Paruyr Hayrikyan

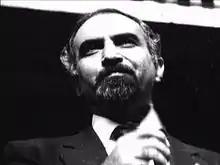
Paruyr Hayrikyan in 1990

In 1988, Hayrikyan was stripped of his Soviet citizenship and exiled to Ethiopia after his accusations that the Soviet leadership instigated the Sumgait pogroms of Armenian population in Azerbaijan. In Addis Ababa Hayrikyan applied for and was granted asylum by the United States, where he remained for some time. During this period, Paruyr Hayrikyan acquired wide popularity, and was elected Chairman of the International Coordinating Center of the National Democratic Movement of the USSR, also known as Democracy and Independence. On May 20, 1990, while he was still in exile in the USA, he was elected a member of the Armenian Supreme Council. In 1990, following pressure from a group of United States senators led by Bob Dole, Mikhail Gorbachev restored Hayrikyan's citizenship and allowed him to return. Since then Hayrikyan has taken an active part in Armenian political life. As a candidate for 1991 Armenian presidential election he was ranked second with 7% votes. Hayrikyan's supporters claimed that there were violations during the campaign, including an act of violence committed against him and his supporters in the village of Paravakar (Tavush Province). These charges were subsequently judged to be true by an Armenian court.